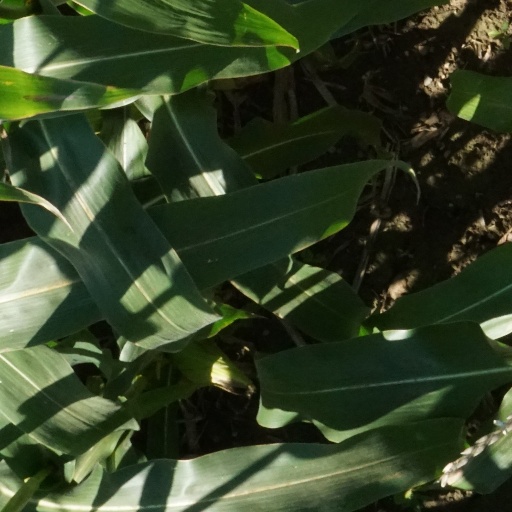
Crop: maize; corn